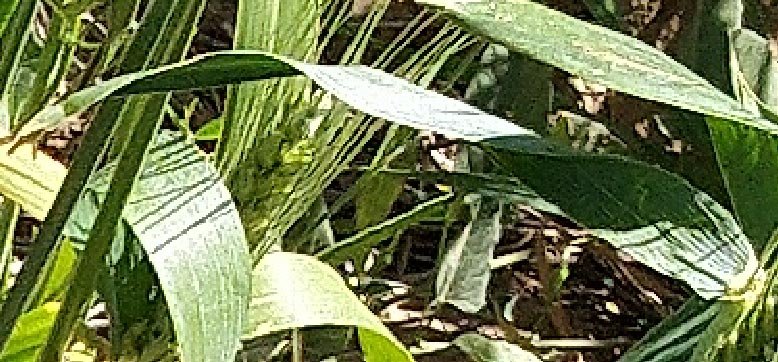
Label: Wheat___Healthy